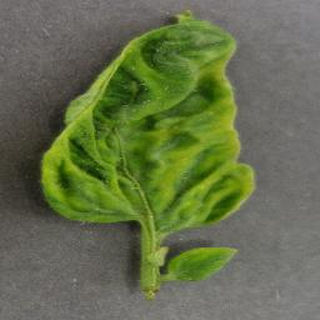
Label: tomato_yellow_leaf_curl_virus